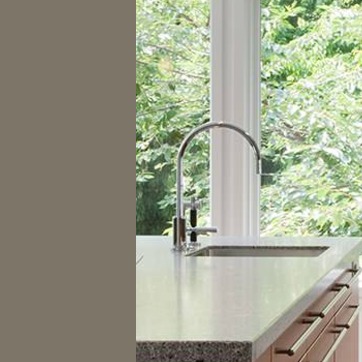
Material: metal